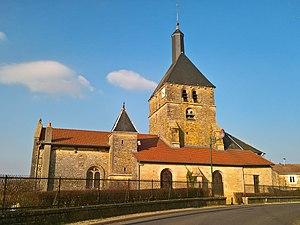
Dommartin-le-Franc, église Saint-Martin vue du sud.
Dommartin-le-Franc est une commune française située dans le département de la Haute-Marne en région Grand Est, à 23 km au sud-est de Saint-Dizier et à 57 km de Chaumont, le chef-lieu du département. Depuis la fin du XVᵉ siècle, la localité est connue pour son activité métallurgique. C'est aujourd'hui l'un des quatre sites de Metallurgic Park.